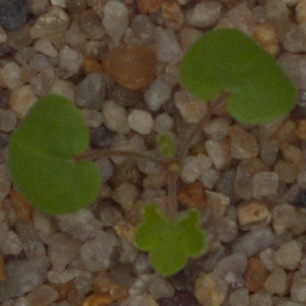
Label: smallflowered_cranesbill